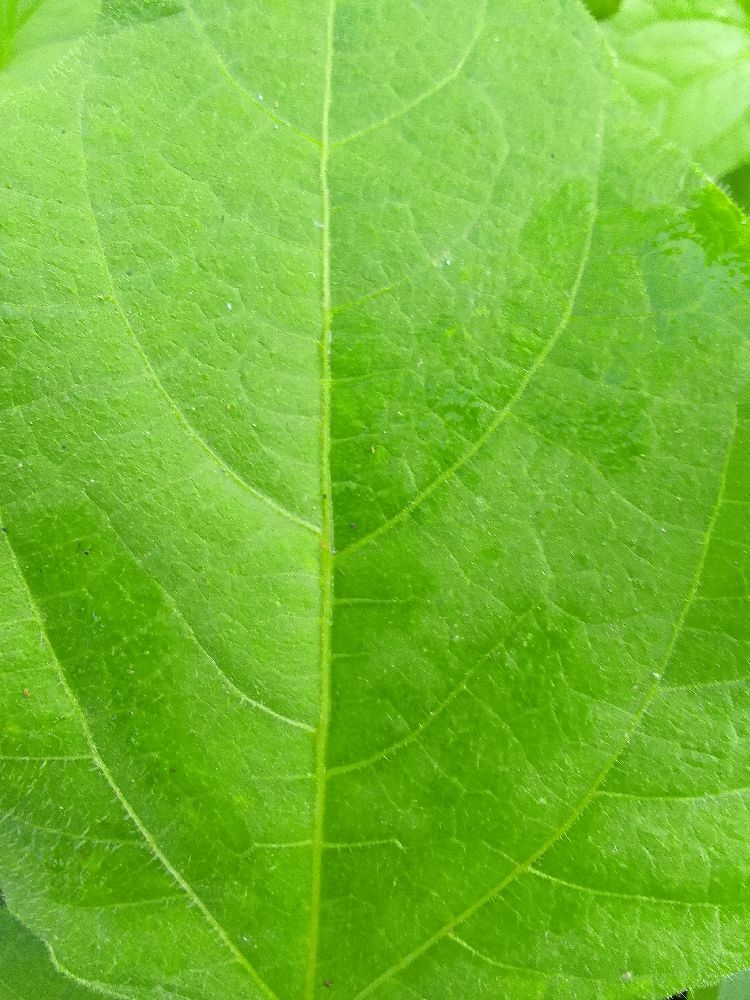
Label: healthy